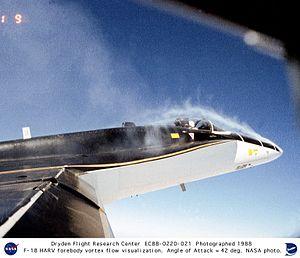
Le High Alpha Research Vehicle, signifiant « véhicule de recherche sur les angles d'incidence élevés » — « alpha » étant en aéronautique la lettre attribuée à la mesure d'un angle d'incidence —, était un chasseur américain McDonnell Douglas F-18 Hornet modifié, utilisé par l'Agence aéronautique et spatiale américaine au cours d'un programme en trois phases visant à étudier les caractéristiques du vol contrôlé à de forts angles d'incidence, utilisant la vectorisation de la poussée, des commandes de vol modifiées et des apex frontaux motorisés.